Alexander Ypsilantis (1725–1805)

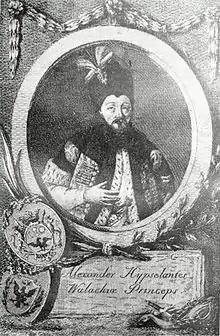

Alexander Ypsilantis ( "Alexandros Ypsilantis", ; 1726 – 13 January 1807) was a Greek Voivode (Prince) of Wallachia from 1774 to 1782, and again from 1796 to 1797, and also Voivode of Moldavia from 1786 to 1788. He bears the same name as, but should not be confused with, his grandson, the Greek War of Independence hero of the early 19th century. The Ypsilantis were a prominent family of Phanariotes.